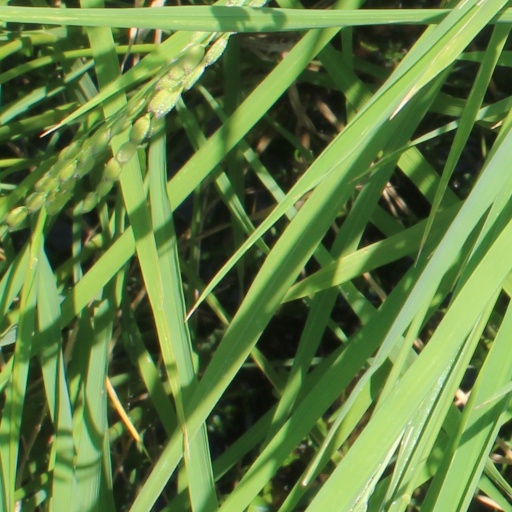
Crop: rice